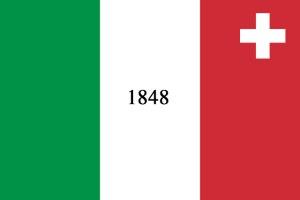
Le drapeau et les armoiries neuchâteloises sont des emblèmes officiels de la République et Canton de Neuchâtel.